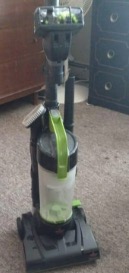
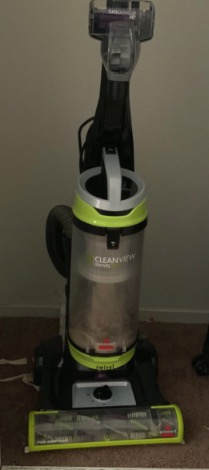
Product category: items_vacuum
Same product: no